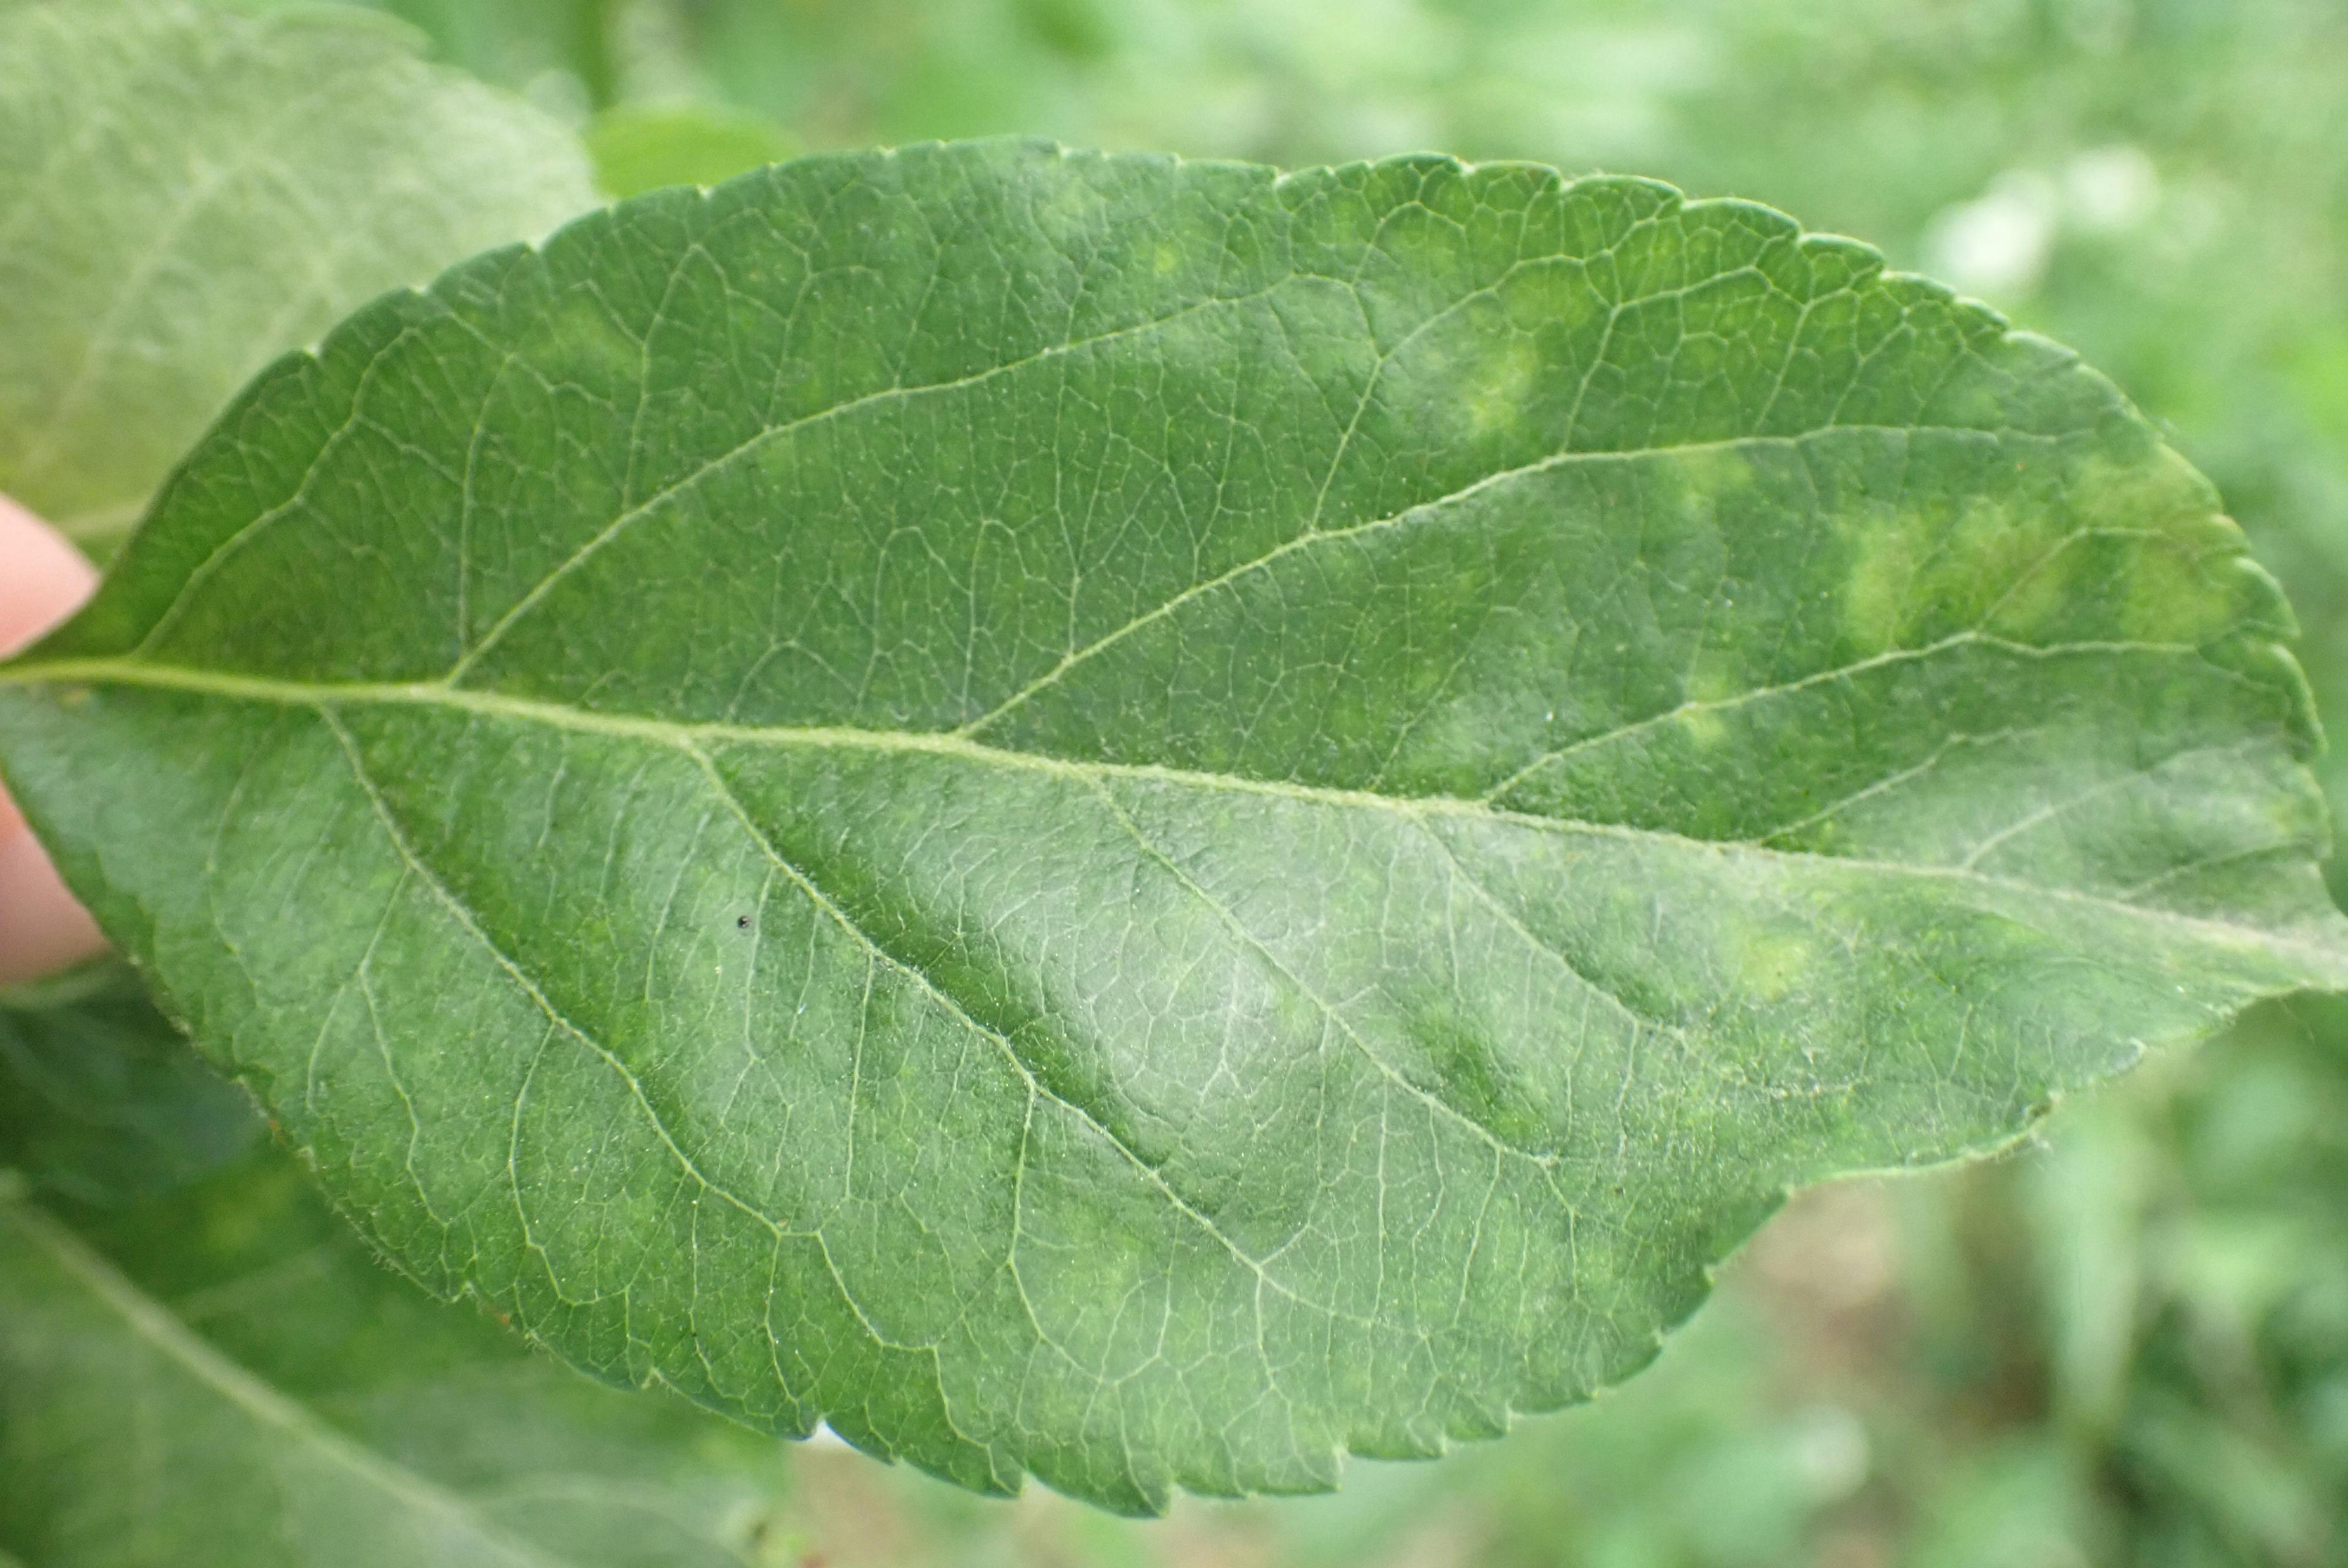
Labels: scab